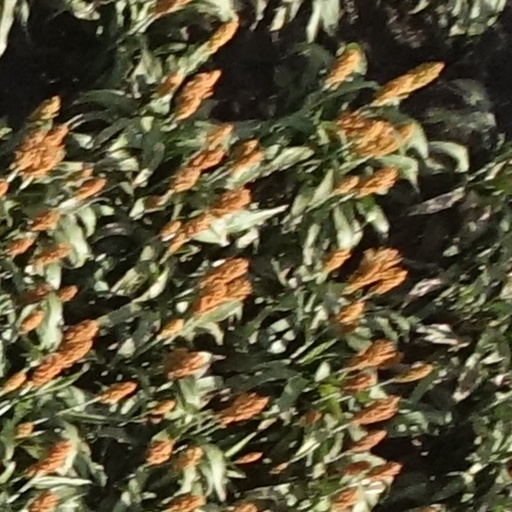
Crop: sorghum